Child labour in Switzerland

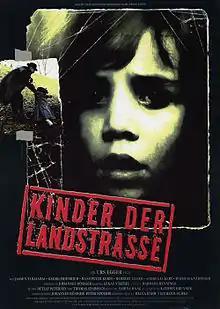
Kinder der Landstrasse, movie poster of 1992

"Verdingkinder" (literally: "contract children" or "indentured child laborers") were children who were taken from their parents, often due to poverty or "moral reasons" – usually mothers being unmarried, very poor citizens, of Gypsy–Yeniche origin, so-called "Kinder der Landstrasse", etc. – and sent to live with 'new families', often poor farmers who needed cheap laborers. There were even "Verdingkinder" auctions where children were handed over to the farmer asking least money from the authorities, thus securing cheap labour for his farm and relieving the authority from the financial burden of looking after the children. In the 1930s 20% of all agricultural laborers in the Canton of Bern were children below the age of 15. Swiss municipality guardianship authorities acted so, commonly tolerated by federal authorities, to the 1960s, not all of them of course, but usually communities affected of low taxes in some Swiss cantons The Swiss historian Marco Leuenberger investigated, that in 1930 there were some 35,000 indentured children, and between 1920 and 1970 more than 100,000 are believed to have been placed with families or homes.< 10,000 "Verdingkinder", women and men, are still alive, therefore the so-called "Wiedergutmachungsinitiative" was started in April 2014. The collection of targeted at least authenticated 100,000 signatures of Swiss citizens have to be collected to October 2015.